William St Leger

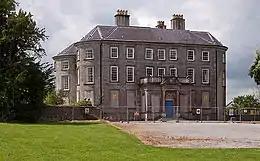
St. Leger family home at Doneraile Court, rebuilt 1690s

Sir William St Leger (1586–1642) was an Anglo-Irish landowner, administrator and soldier, who began his military career in the Eighty Years' War against Habsburg Spain. He settled in Ireland in 1624, where he was MP for County Cork in two Irish parliaments and Lord President of Munster. During the Irish Rebellion of 1641, he played a leading part in suppressing the rising in Munster before dying in 1642.